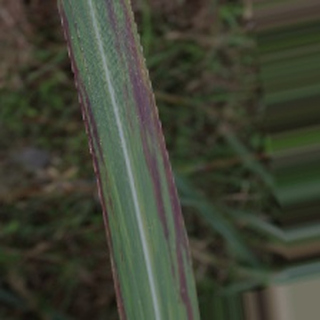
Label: sugarcane_bacterial_blight